Vennbahn

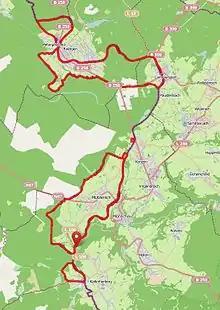
Exclaves created by the Vennbahn track, including Mützenich

The line was built to carry coal and iron. The section of the line from Aachen to Monschau was opened on 30 June 1885. The section from to Eupen was opened on 3 August 1887. The link to Walheim was opened on 21 December 1889.